Redmond Herrity

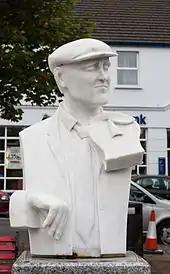
Sculpture of John Doherty at the Diamond in Ardara

His works include the Celtic Cross in Letterkenny. He came to the attention of the national media for his sculpture of Our Lady, which can be seen in St Mary's Church, Rasharkin, County Antrim. He also constructed the memorial to the Miami Showband which is located at the Hugh Lane Gallery on Parnell Square. He was thanked by former Taoiseach Bertie Ahern for this work.